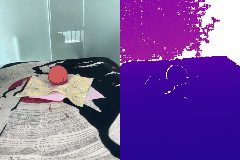
Label: tomato